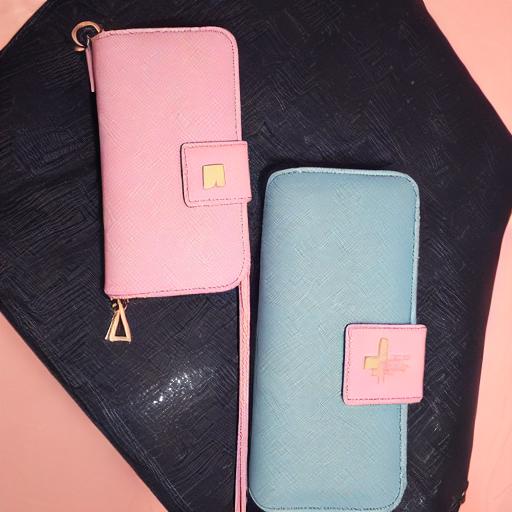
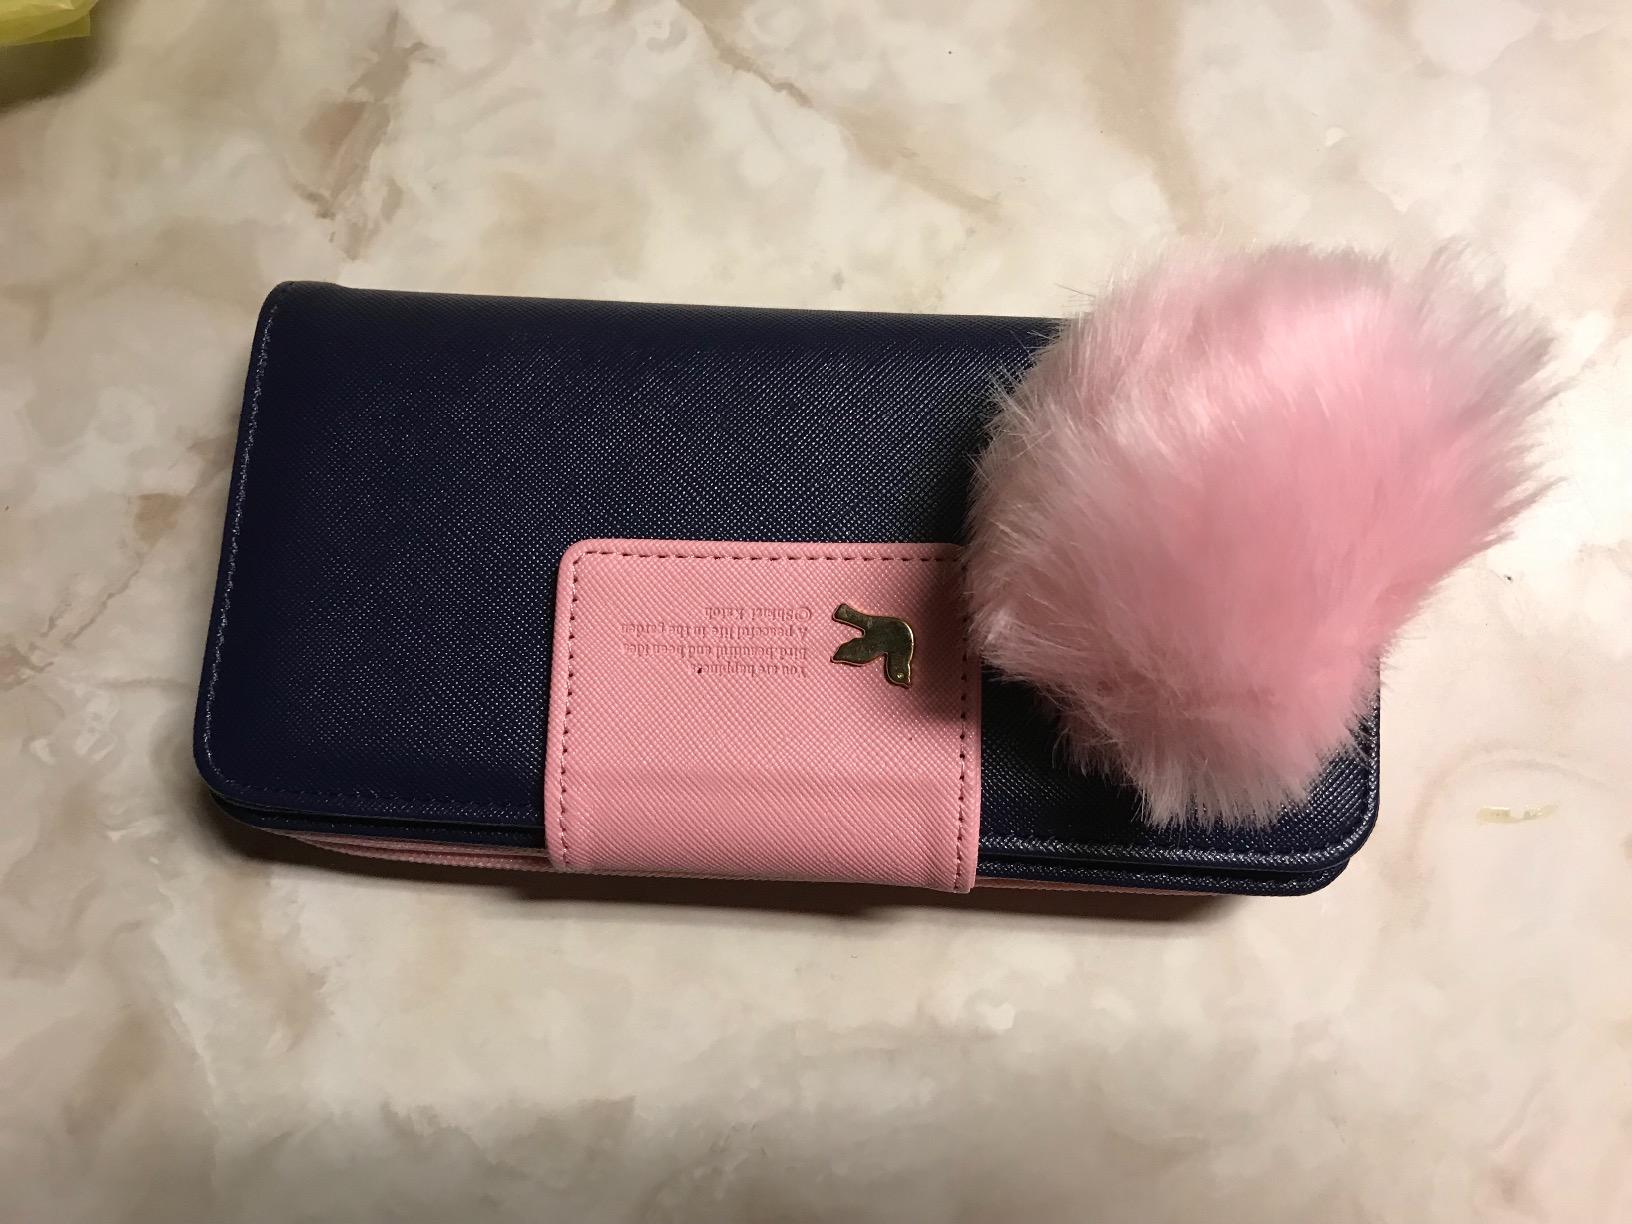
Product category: accessories_handbag
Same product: no